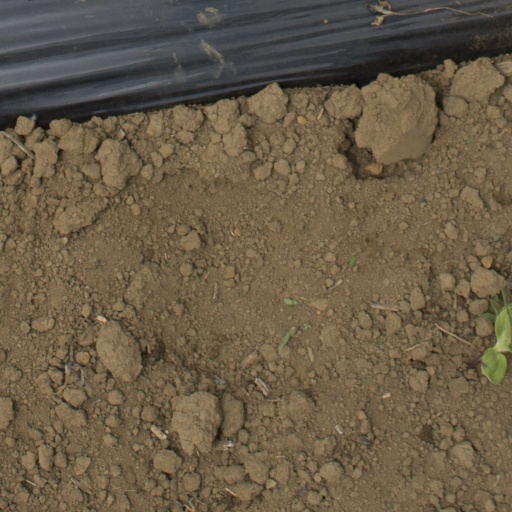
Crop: Jerusalem artichoke